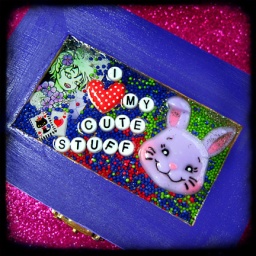
cute stuff jewelry box by isewcute lid detail ttv